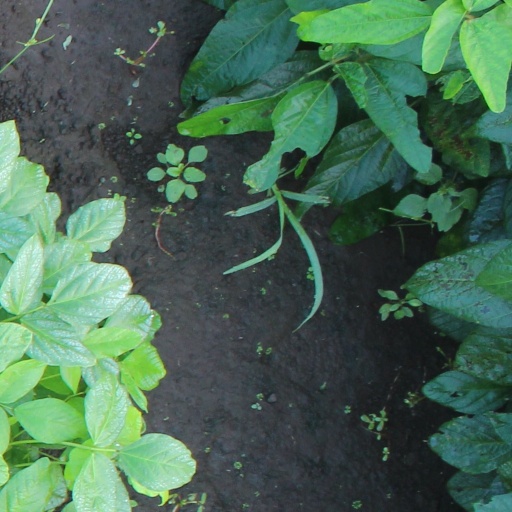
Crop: soybean